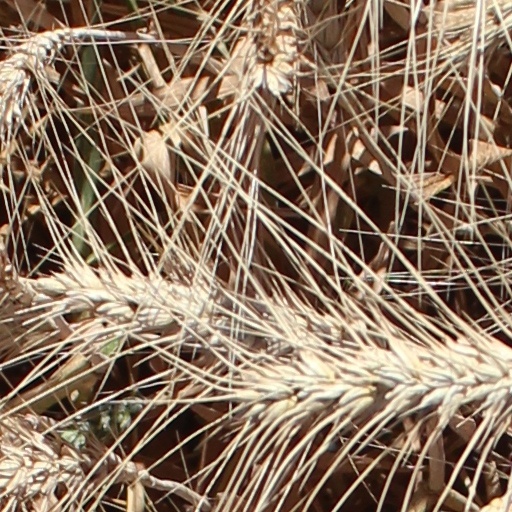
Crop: wheat